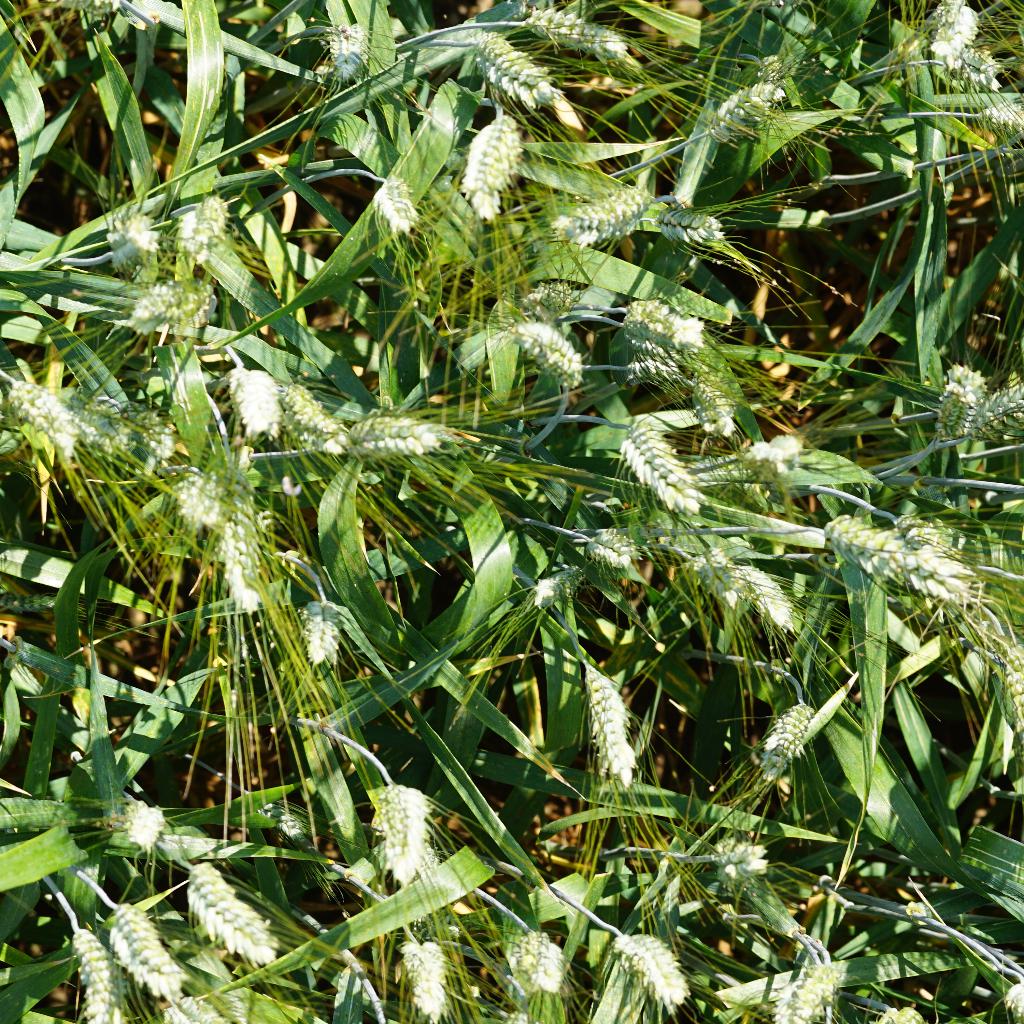
Country: France
Location: Gréoux
Wheat development stage: Filling